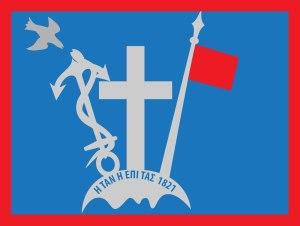
Hydra, connue dans l’Antiquité sous le nom d’Hydréa, est une île grecque du golfe Saronique, au sud d’Athènes, dans la mer Égée, en face de la péninsule de l’Argolide. Ses marchands contribuèrent à en faire l’une des grandes puissances navales de la mer Méditerranée à l’époque moderne. Ses armateurs et ses navires jouèrent un rôle déterminant lors de la guerre d'indépendance grecque. Elle forme aujourd’hui l’essentiel du territoire de la municipalité qui porte son nom.